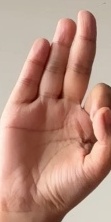
ASL sign: F